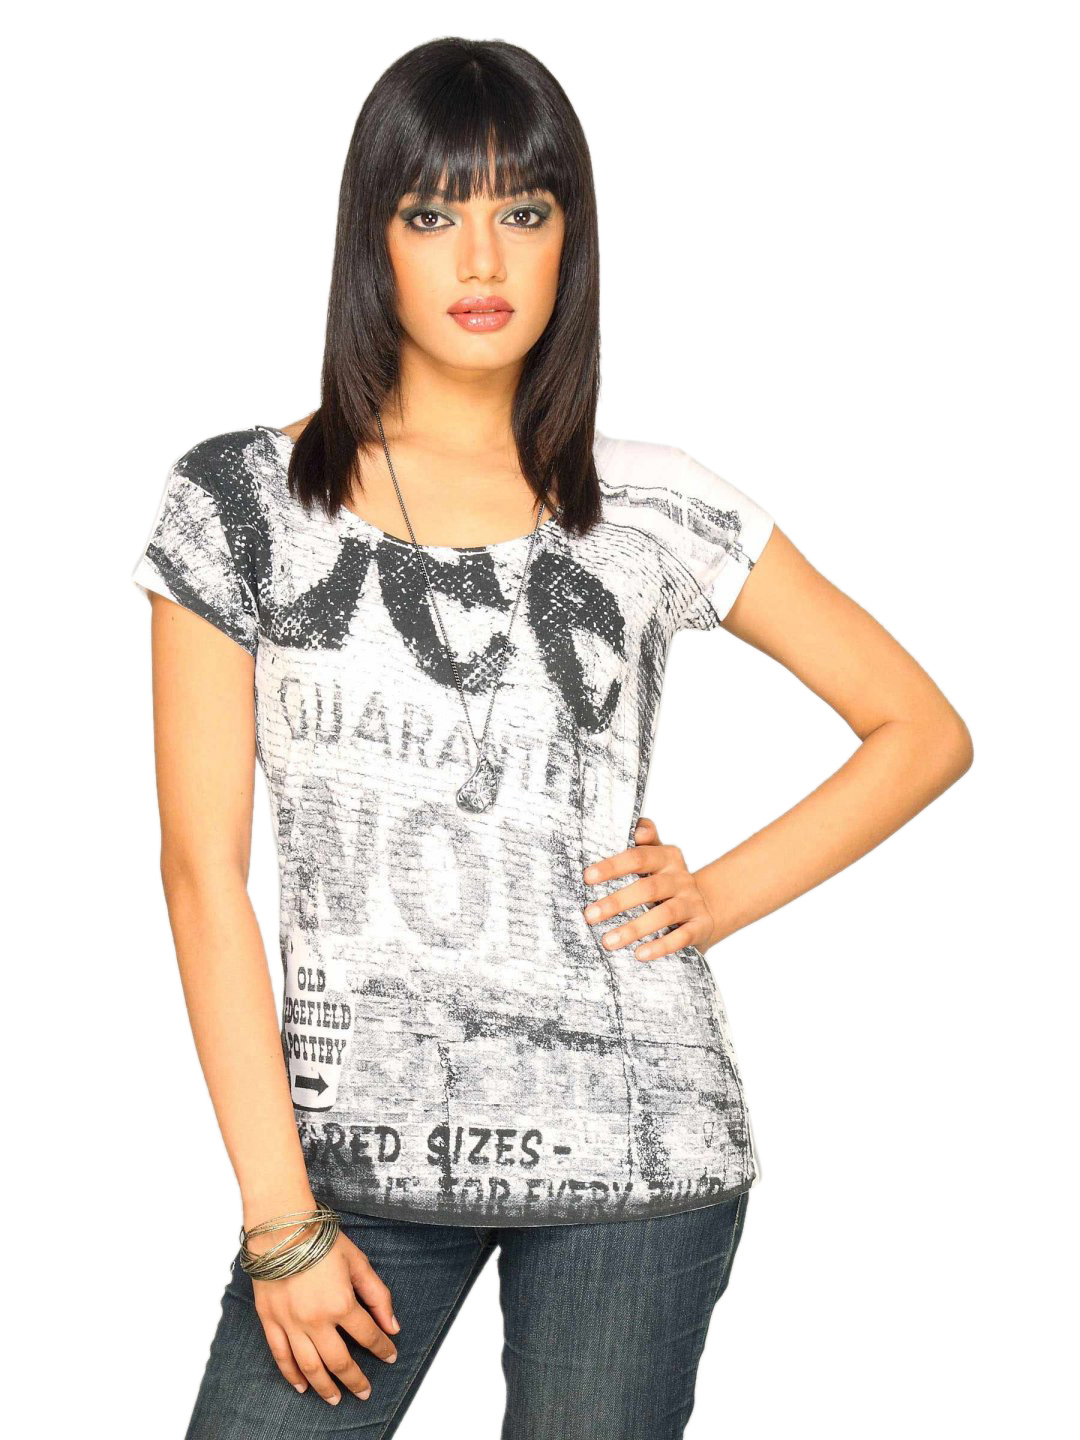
Lee Women's Shakira White Black T-shirt
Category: Apparel / Topwear / Tshirts
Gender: Women
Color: White
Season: Summer 2011
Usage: Casual